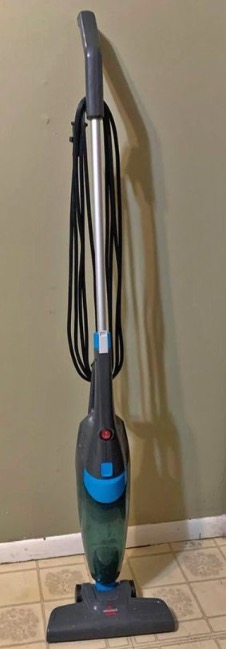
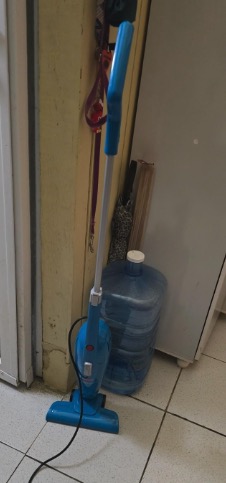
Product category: items_vacuum
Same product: no